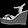
Label: Sandal